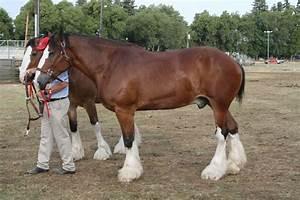
horse